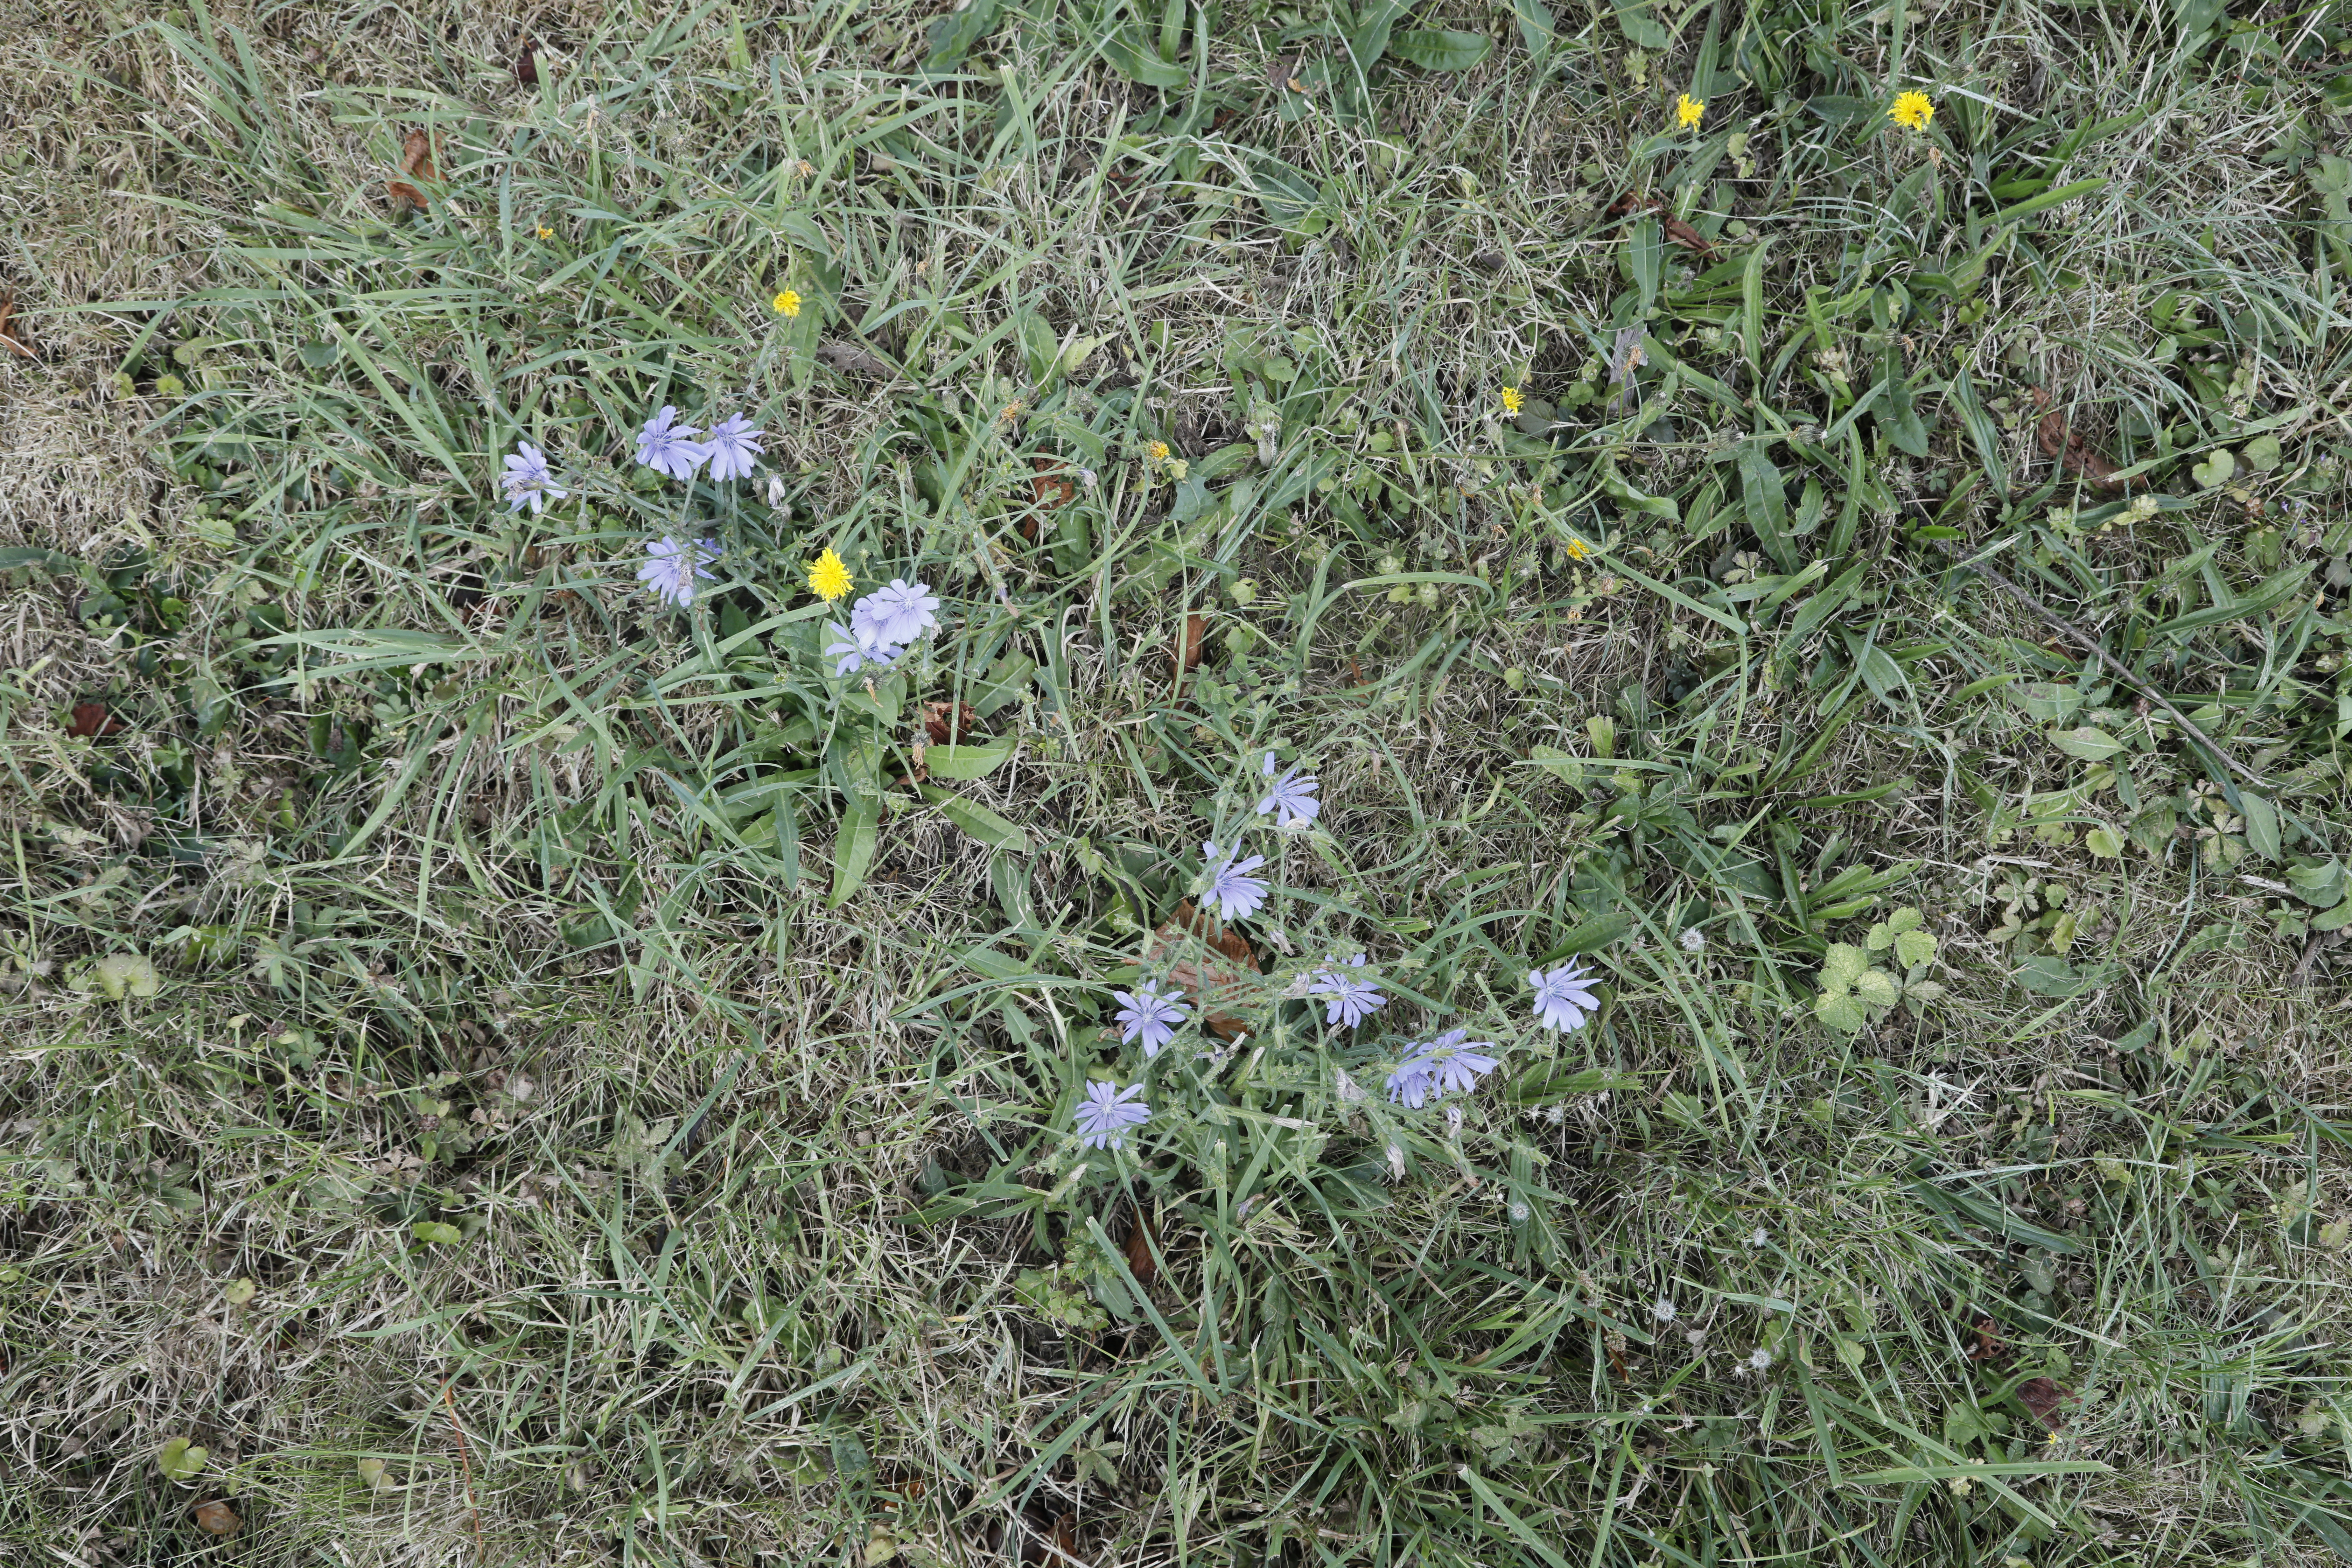
Plant species: Picris hieracioides, Cichorium intybus